Belmont, Massachusetts

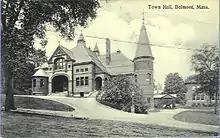
Belmont Town Hall , architects Hartwell and Richardson

According to the United States Census Bureau, the town has an area of 4.7 square miles (12.2 km), of which 4.7 square miles (12.1 km) is land and less than 0.1 square miles (0.1 km), or 1.06%, is water.